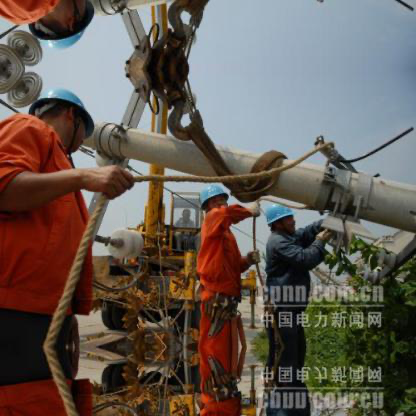
Objects in the image:
label: helmet
label: helmet
label: helmet
label: helmet